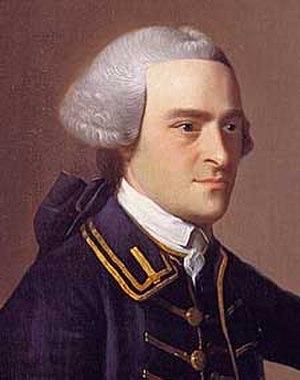
Le gouverneur du Massachusetts est le chef de l'exécutif de l'État américain du Massachusetts.
Cet article présente un résumé de l’histoire de la ville de Boston. Boston est la capitale et la ville principale de l’État du Massachusetts, au nord-est des États-Unis d’Amérique. Elle constitue le centre économique et culturel de la Nouvelle-Angleterre. La commune comptait 589 141 habitants en l’an 2000, alors que la zone métropolitaine concentrait environ 5,8 millions d’habitants.
Les Pères fondateurs des États-Unis sont les signataires de la Déclaration d'indépendance ou la Constitution des États-Unis, ainsi que ceux participant à la révolution américaine comme Revolutionaries. Considérés comme des héros aux États-Unis, ces hommes sont principalement chrétiens, quelques-uns athées ou déistes. Par ailleurs, plusieurs pères sont membres de la franc-maçonnerie.
John Hancock, né le 12 janvier 1737 à Braintree où il est mort le 8 octobre 1793, fut le président du second Congrès continental, au cours duquel il signa en premier la Déclaration d'indépendance des États-Unis. De 1780 à 1785, il fut le premier gouverneur de l’État du Massachusetts.